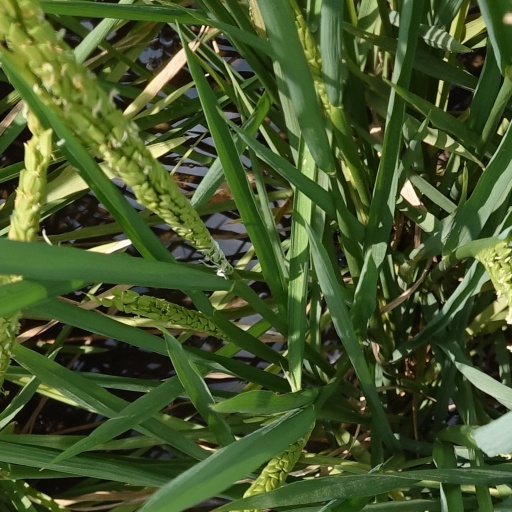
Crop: rice